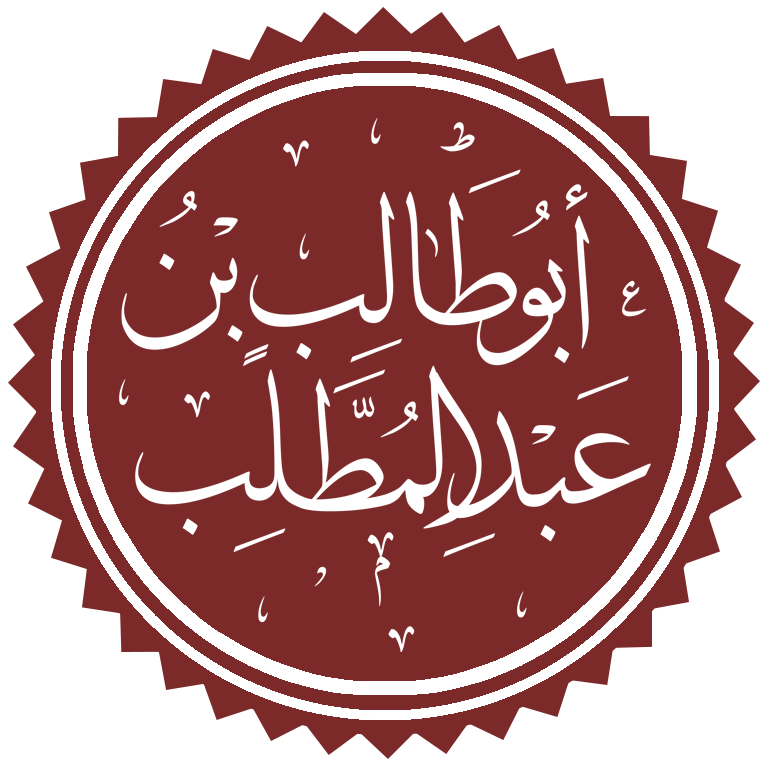
อะบูฏอลิบ อิบน์ อับดุลมุฏฏอลิบ

| name = อะบูฏอลิบ อิบน์ อับดุลมุฏฏอลิบ
| image = أبو_طالب_بن_عبد_المطلب.png
| birth_name = อิมรอน () หรือ อับดุมะนาฟ ()
| birth_date = ค.ศ. 535
| birth_place = มักกะฮ์ ฮิญาซ
| death_date = ค.ศ. 619
| death_place = มักกะฮ์
| cause_of_death = ความเจ็บป่วย
| resting_place = ญันนะตุลมุอัลลา มักกะฮ์
| other_names = อะบูฏอลิบ
| known_for = เป็นลุงของศาสดามุฮัมมัด, พ่อของอะลี และผู้ดูแลกะอ์บะฮ์
| succession = หัวหน้าตระกูลบะนูฮาชิมของกุเรช
| reign = ค.ศ. 578 - 619
| predecessor = อับดุลมุฏอลิบ|อับดุลมุฏฏอลิบ อิบน์ ฮาชิม
| successor = อะบูละฮับ|อะบูละฮับ อิบน์ อับดุลมุฏฏอลิบ
| movement = ปกป้องมุฮัมมัด
| opponents = พหุเทวนิยมในมักกะฮ์
| spouse = ฟาฏิมะฮ์ บินต์ อะซัด
| issue = ฏอลิบ อิบน์ อะบีฏอลิบ|ฏอลิบ อะกีล อิบน์ อะบีฏอลิบ|อะกีล ญะอ์ฟัร อิบน์ อะบีฏอลิบ|ญะอ์ฟัร อะลี ฟาคิตะฮ์ บินต์ อะบีฏอลิบ|ฟาคิตะฮ์ ญุมานะฮ์ บินต์ อะบีฏอลิบ|ญุมานะฮ์ ร็อยเฏาะฮ์ บินต์ อะบีฏอลิบ|ร็อยเฏาะฮ์
| parents = อับดุลมุฏอลิบฟาฏิมะฮ์ บินต์ อัมร์
| relatives = อัซซุบัยร์ อิบน์ อับดุลมุฏฏอลิบ อับดุลลอฮ์ อิบน์ อับดุลมุฏฏอลิบ อุมมุฮะกีม บินต์ อับดุลมุฏฏอลิบ บัรเราะฮ์ บินต์ อับดุลมุฏฏอลิบ อัรวะฮ์ บินต์ อับดุลมุฏฏอลิบ อะตีกะฮ์ บินต์ อับดุลมุฏฏอลิบ อุมัยมะฮ์ บินต์ อับดุลมุฏฏอลิบอบูละฮับ
อะบูฏอลิบ อิบน์ อับดุลมุฏฏอลิบ (;efn|หรือ อิมรอน () และ อับดุลมะนาฟ () ) เป็นหัวหน้าเผ่าของบนูฮาชิม ในเผ่ากุเรชแห่งมักกะฮ์ หลังจากการเสียชีวิตของอับดุลมุฏฏอลิบ พ่อของเขา
อะบูฏอลิบเป็นลุงของศาสดามุฮัมมัด และพ่อของอะลี นักวิชาการได้โต้เถียงกันว่าเขาเสียชีวิตในศาสนาอิสลามหรือไม่
==ความสัมพันธ์กับมุฮัมมัด==
อบูฏอลิบเป็นพี่ชายของอับดุลลอฮ์ อิบน์ อับดุลมุฏฏอลิบ ผู้เป็นพ่อของมุฮัมมัดที่เสียชีวิตก่อนที่มุฮัมมัดเกิด หลังจากอามีนะฮ์ บินต์ วาฮับ แม่ของมุฮัมมัดเสียชีวิตตอนอายุ 6 ขวบ อับดุลมุฏฏอลิบจึงรับเลี้ยงต่อและเสียชีวิตตอนที่มุฮัมมัดอายุ 8 ขวบ อัล-ฮาริษไม่มีรายได้มากพอที่จะเลี้ยงดูเขา อบูฏอลิบจึงรับเลี้ยงเขาเพราะความเอื้ออาทรของเขา
มุฮัมมัดรักลุงคนนี้มาก และเขาก็รู้สึกเหมือนกัน ครั้งหนึ่งอบูฏอลิบกำลังจะไปค้าขาย มุฮัมมัดไม่อยากอยู่คนเดียว อบูฏอลิบจึงกล่าวว่า "ด้วยนามของพระเจ้า ฉันจะนำเขาไปด้วย และเราจะไม่แยกจากกัน"
===ปกป้องมุฮัมมัด===
ในสังคมเผ่า ความผูกพันของชนเผ่าเป็นสิ่งสำคัญ ไม่เช่นนั้นผู้คนจะถูกฆ่าตายโดยไม่ได้รับการยกเว้นโทษ ในขณะที่อบูฏอลิบ หัวหน้าเผ่าบนูฮาชิม ได้ปกป้องมุฮัมมัด หลังจากมุฮัมมัดเริ่มเผยแผ่อิสลามแบบเปิดเผย สมาชิกของเผ่ากุเรชรู้สึกเหมือนถูกทำร้าย จึงนำเรื่องไปบอกอบูฏอลิบให้มุฮัมมัดช่วยหยุดพฤติกรรมนี้เสียที แต่เขาปฏิเสธข้อเรียกร้องของพวกเขาและสนับสนุนมุฮัมมัดต่อไป ในอีกแง่หนึ่ง เผ่ากุเรชเริ่มทำร้ายบนูฮาชิมมากขึ้น ในบางรายงานกล่าวว่า อบูฏอลิบต้องการให้มุฮัมมัดไปพูดกับผู้นำชาวกุเรช แต่มุฮัมมัดได้เรียกร้องผู้นำชาวกุเรชให้กล่าวชะฮาดะฮ์ก่อน คำพูดนี้ทำให้ผู้นำชาวกุเรชตกใจมาก
ชาวกุเรชได้ทำทุกอย่างแม้กระทั่งการให้สินบน แต่เมื่อความพยายามล้มเหลว ผู้นำเผ่าจึงลงมติคว่ำบาตรโดยไม่คบค้าและแต่งงานกับคนที่มีเชื้อสายบนูฮาชิม การคว่ำบาตรนี้เริ่มขึ้นในปีที่ 7 ในภารกิจของท่านศาสดาและมีระยะเวลาถึงสามปี โดยมีเป้าหมายคือเพิ่มแรงกดดันแก่บนูฮาชิมและแม้กระทั่งทำให้พวกเขาต้องหิวกระหาย สมาชิกจากบนูฮาชิมหลายคนจึงต้องอยู่ใกล้ขึ้นจนมีสภาพเหมือนสลัมเพื่อความปลอดภัย แต่นี่ไม่ได้ทำลายมิตรภาพ เพราะว่าพวกเขามีครอบครัวต่างเผ่าที่สามารถส่งสิ่งของจำเป็นมาได้
ทุกคนถูกย้ายหมด ยกเว้นอบูละฮับที่เข้าข้างพวกกุเรช และย้ายบ้านมาที่ถนนของอับดุลชาม และคิดว่ามุฮัมหมัดนั้นทั้งบ้าและหลอกลวง
การปกป้องมุฮัมมัดเป็นการเพิ่มแรงกดดันให้กับอบูฏอลิบและบนูฮาชิม ครั้งหนึ่งอบูฏอลิบกล่าวกับมุฮัมหมัดว่า "ช่วยปกป้องฉันและเธอด้วย และอย่าสร้างภาระอันหนักอึ้งที่ฉันรับไม่ได้เลย" มุฮัมมัดจึงตอบว่า "โอ้ท่านลุง! ด้วยนามของอัลลอฮ์ ฉันสาบานว่า ถ้าพวกเขานำดวงอาทิตย์ใส่มือขวา และนำดวงจันทร์ใส่มือซ้ายของฉัน ฉันจะไม่หยุดทำจนกว่าจะเสียชีวิตในหน้าที่" หลังจากดูความรู้สึกของหลานชายแล้ว เขาจึงพูดว่า "ทำในสิ่งที่เจ้าชอบต่อไป หลานชาย ในนามของพระเจ้า ฉันจะไม่หยุดช่วยเหลือเจ้า"
==เสียชีวิต==
อบูฏอลิบเสียชีวิตในปี ค.ศ.619 โดยมีอายุมากกว่า 80 ปี ประมาณ 10 ปีตั้งแต่มุฮัมมัดได้วะฮ์ยูครั้งแรก โดยปีนั้นเป็นที่รู้จักว่าปีแห่งความเศร้าโศกสำหรับมุฮัมหมัด เพราะอบูฏอลิบและเคาะดีญะฮ์ บินต์ คุวัยลิด|เคาะดีญะฮ์เสียชีวิตในเดือนเดียวกัน
ก่อนที่อบูฏอลิบจะเสียชีวิต มุฮัมมัดขอให้เขาพูดชะฮาดะฮ์ ส่วนอีกรายงานกล่าวว่าอบูฏอลิบถูกชาวกุเรชบอกอย่ากล่าวชะฮาดะฮ์
และอีกรายงานกล่าวว่าขณะที่อบูฏอลิบกำลังเสียชีวิต อัล-อับบาสที่นั่งอยู่ใกล้เห็นเขาขยับริมฝีปาก และบอกว่าเขาได้บอกชะฮาดะฮ์แล้ว แต่มุฮัมมัดกล่าวว่าเขาไม่ได้ยิน ชาวมุสลิมบางคนเชื่อว่าหลักฐานนี้พิสูจน์ว่าเขาเสียชีวิตขณะที่เป็นมุสลิม แต่อย่างไรก็ตามรายงานส่วนใหญ่เขียนว่าอบูฏอลิบเสียชีวิตขณะที่เป็นพวกนอกศาสนา
หลังจากที่อบูฏอลิบเสียชีวิต มุฮัมมัดก็ไม่มีใครมาปกป้องเขา และอบูละฮับผู้นำคนใหม่ก็ไม่อยากปกป้องเขาเนื่องจากเป็นศัตรูกับเขา ดังนั้นมุฮัมมัดและผู้ติดตามจึงถูกทำร้ายและทรมานมากขึ้น จนมุฮัมมัดกล่าวว่า "ด้วยพระนามของอัลลอฮ์ ชาวกุเรชได้ทำร้ายฉันมากขึ้นหลังจากที่อบูฏอลิบเสียชีวิต"
==มุมมอง==
===ชีอะฮ์===
ชาวชีอะฮ์เชื่อว่าเขาเป็นพ่อของอิหม่ามอะลี จึงสมควรมีฐานะพอ ๆ กันกับอะลี ชาวชีอะฮ์ได้ยกย่องอบูฏอลิบว่าเป็นผู้ปกป้องของมุฮัมหมัด มีหลายรายงานกล่าวว่าอบูฏอลิบเป็นมุสลิมอยู่แล้ว แต่เขาต้องปกปิดการศรัทธาของเขาเพื่อปกป้องมุฮัมมัดได้ดีกว่า(150 Rubin)
ชาวชีอะฮ์เชื่อว่าบรรพบุรุษของอบูฏอลิบเป็นมุสลิม เพราะเขาเป็นลูกหลานของอิสมาอิล|อิสมาอิล อิบน์ อิบรอฮีม อย่างไรก็ตาม รายงานจากซูเราะฮ์ที่ 6 ,9 และ 19 ของอัลกุรอ่าน เตราห์|อะซัร "พ่อ"ของอิบรอฮีม () นับถือลัทธิพหุเทวนิยม และเป็นผู้ปฏิเสธศรัทธา นับตั้งแต่ "อับ" ถูกใช้ในฐานะลุงของชาวอาหรับ แต่ชาวชีอะฮ์บางคนefn|ยกเว้นมุฮัมหมัด ตากี อัล-โมดัรเรซีที่กล่าวว่าเตราห์เป็นลุงของอิบรอฮีม บอกว่าอะซัรไม่ใช่พ่อแท้ ๆ ของอิบรอฮีม ส่วนพ่อแท้ ๆ ของท่านคือเตราห์ในคัมภีร์ไบเบิล ผู้ที่นับถือลัทธิพหุเทวนิยมBook of Joshua, Stories of the Prophets (Ibn Kathir)|Stories of the Prophets, Ibn Kathir, "Abraham and his father"
===ซุนนี===
ในฮะดีษของซอฮิหฺมุสลิมและบุคอรี กับอัลกุรอ่านซูเราะฮ์ที่28:56 ("แท้จริง เจ้าไม่สามารถที่จะชี้แนะทางที่ถูกต้องแก่ผู้ที่เจ้ารักได้ แต่อัลลอฮ์ทรงชี้แนะทางที่ถูกต้องแก่ผู้ที่พระองค์ทรงประสงค์ และพระองค์ทรงรู้ดียิ่งถึงผู้ที่อยู่ในแนวทางที่ถูกต้อง") เป็นหลักฐานว่าอบูฏอลิบปฏิเสธศาสนาอิสลามของหลานชาย
อีกรายงานจากอัล-มะดัยนีได้กล่าวถึงเรื่องนี้ว่า "ฉันหวังว่าอบูฏอลิบจะเข้าอิสลามโดยศาสนทูตของพระเจ้าที่ชี้นำทางเขา แต่เขายังเป็นผู้ปฏิเสธ"
==ครอบครัว==
อบูฏอลิบแต่งงานกับฟาติมะฮ์ บินต์ อะสัด โดยมีลูกชาย 4 คน กับลูกสาว 3 คน ได้แก่:
* ฏอลิบ อิบน์ อบีฏอลิบ
* อะกีล อิบน์ อบีฏอลิบ
* ญะฟัร อิบน์ อบีฏอลิบ
* อะลี อิบน์ อะบี ฏอลิบ|อะลี อิบน์ อบีฏอลิบ
* ฟากิตะฮ์ บินต์ อบีฏอลิบ (อุมม์ ฮานี)
* ญุมานะฮ์ บินต์ อบีฏอลิบ
* รัยตา บินต์ อบีฏอลิบ (อัสมา หรือ อุมม์ ฎอลิบ)
และภรรยาอีกคนชื่อว่า อิลลา โดยมีลูกชายคนที่ 5 ชื่อ: ตุลัยก์ อิบน์ อบีฏอลิบMuhammad ibn Saad. "Kitab al-Tabaqat al-Tabir". Translated by Haq, S. M. (1967). "Ibn Sa'd's Kitab al-Tabaqat al-Kabir, Vol. I Parts I & II", pp. 135-136. Delhi: Kitab Bhavan.Muhammad ibn Saad. "Kitab al-Tabaqat al-Tabir", vol. 8. Translated by Bewley, A. (1995). "The Women of Madina", p. 35. London: Ta-Ha Publishers.
==ดูเพิ่ม==
*ครอบครัวต้นไม้ของอะลี
==หมายเหตุ==
==อ้างอิง==
หมวดหมู่:ชาวอาหรับ
หมวดหมู่:บุคคลในศาสนาอิสลาม
หมวดหมู่:บุคคลจากมักกะฮ์